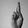
ASL letter: R